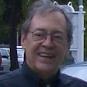
Age: 64